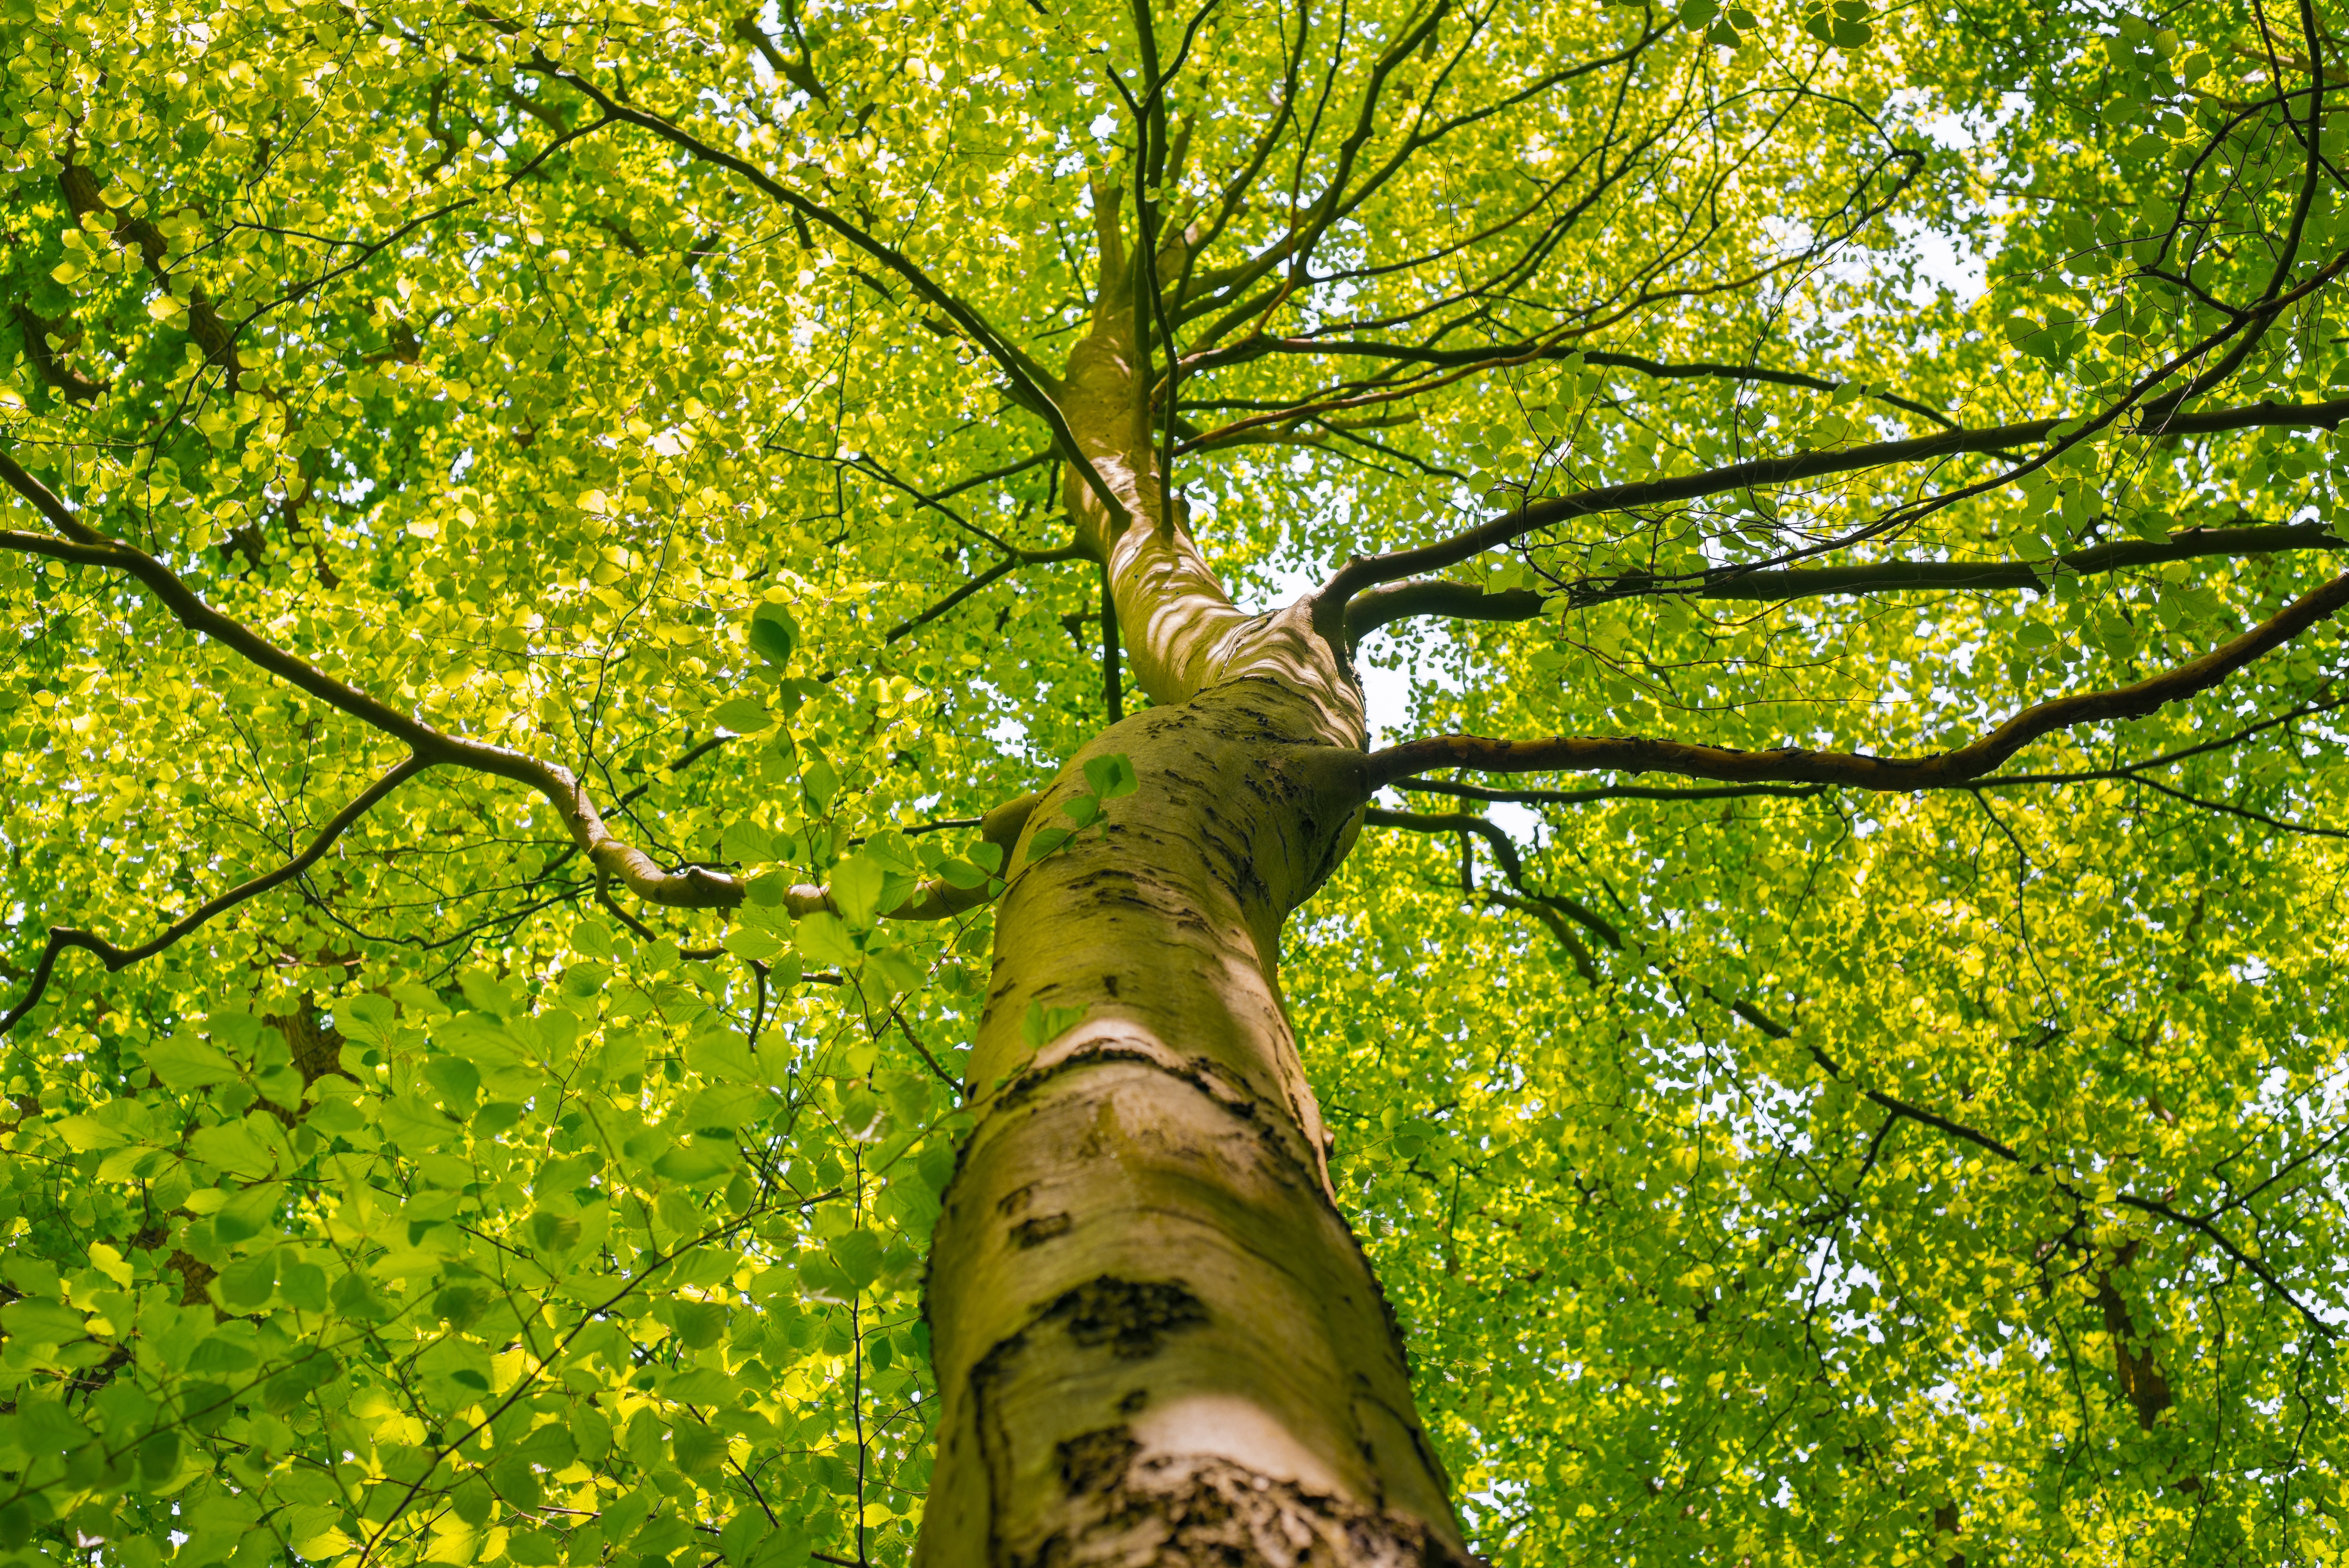
tree, nature, forest, outdoor, branch, plant, wood, sunlight, leaf, flower, perspective, trunk, summer, foliage, spring, green, produce, birch, natural, autumn, park, fresh, botany, flora, sunny, tall, deciduous, grove, woodland, habitat, flowering plant, old growth forest, tree crown, natural environment, plant stem, woody plant, temperate broadleaf and mixed forest, land plant, plane tree family